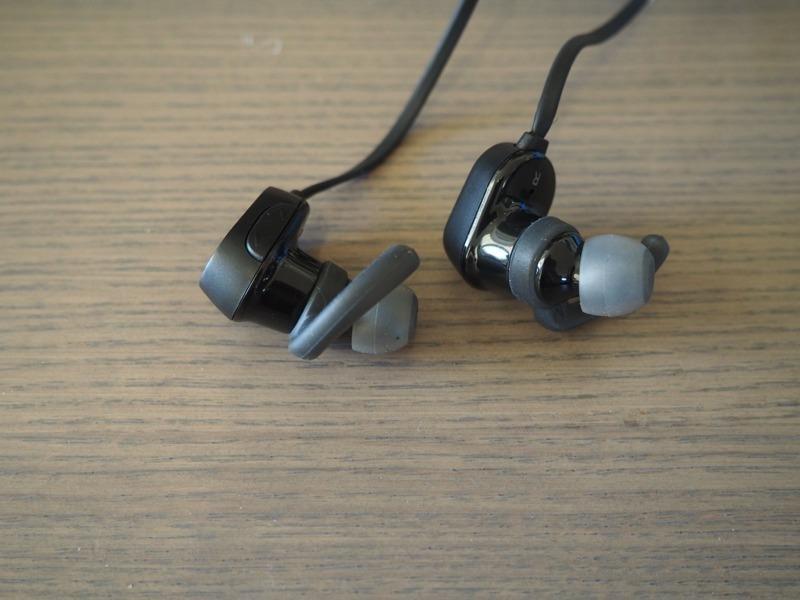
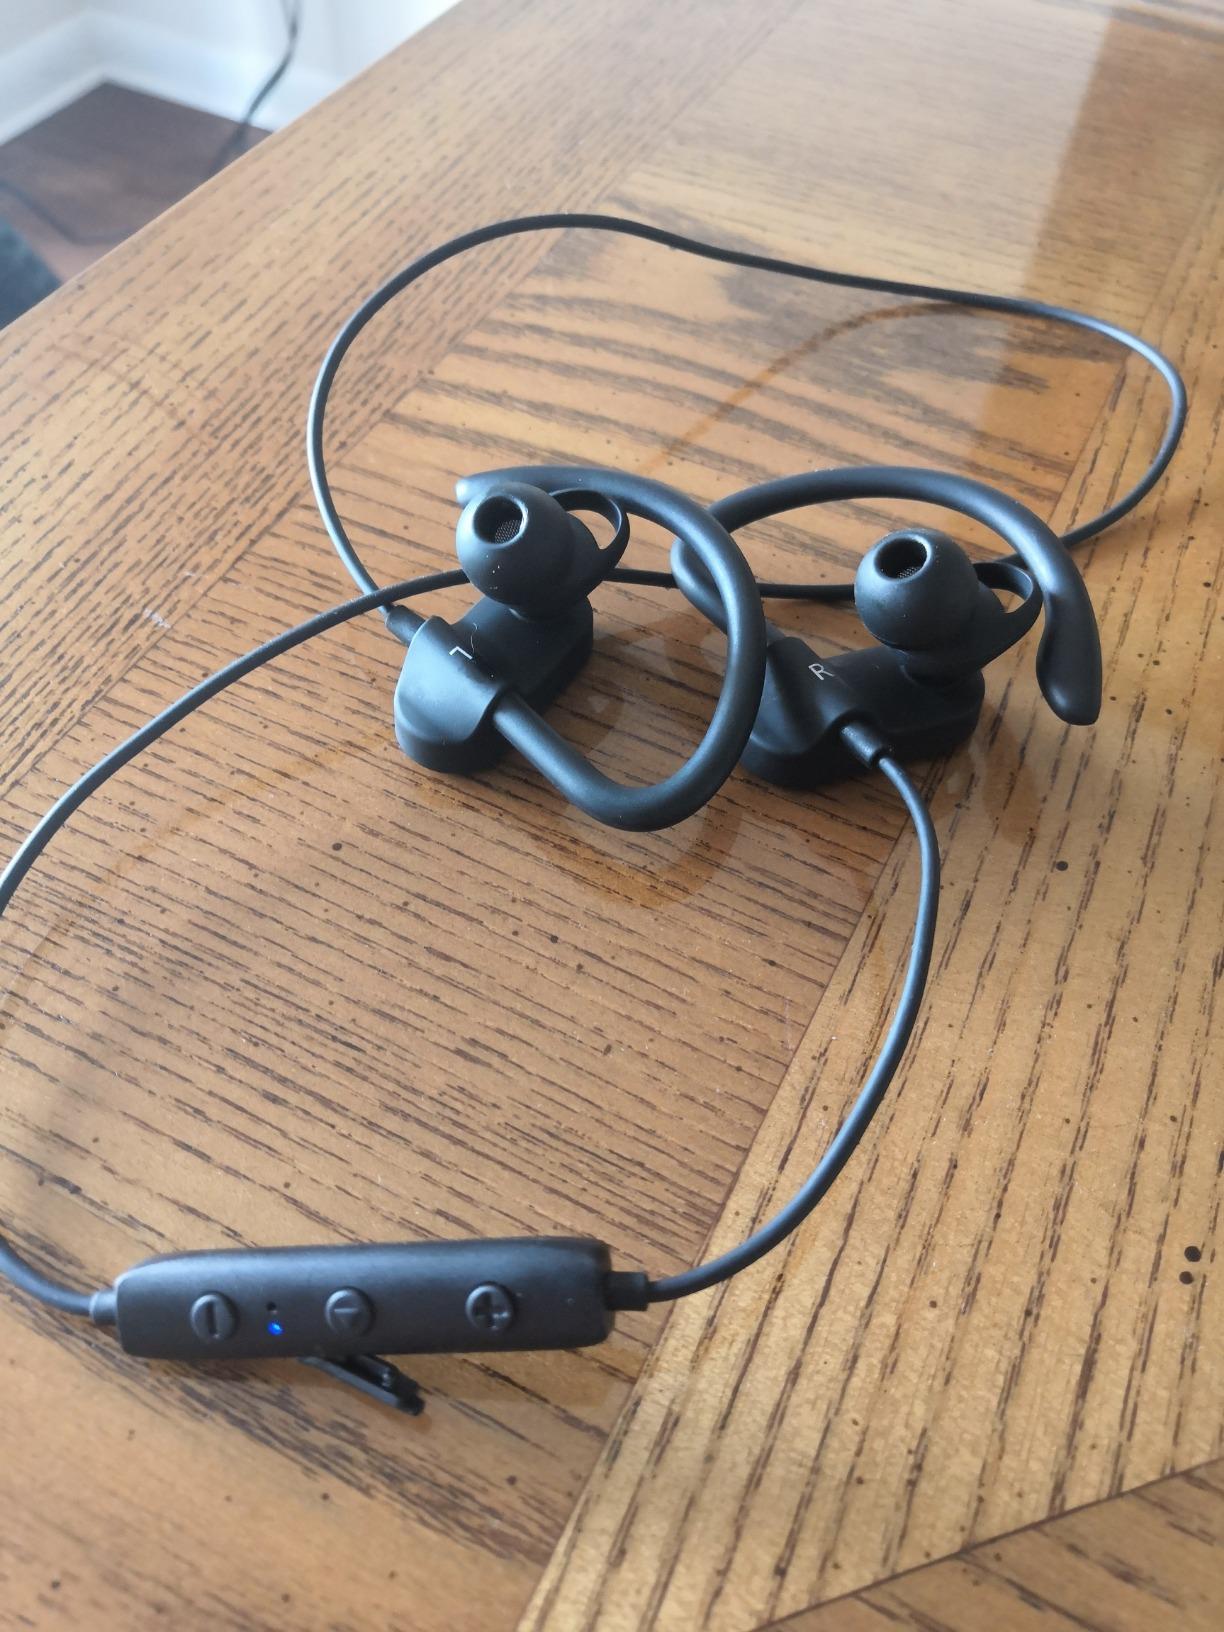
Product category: headphones
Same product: no